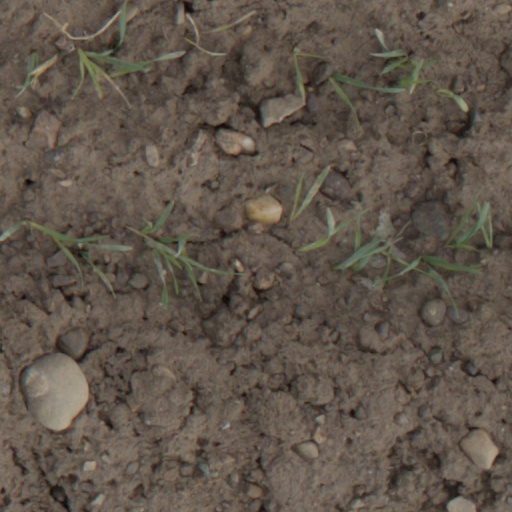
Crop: wheat